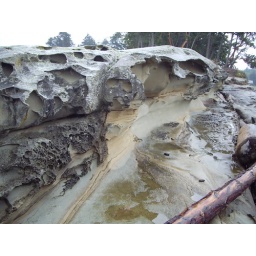
Gabriola Island- The rock formations worn down by water were awesome!